Tower Bridge

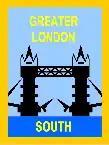
Tower Bridge shown on the badge of Greater London South Scouts

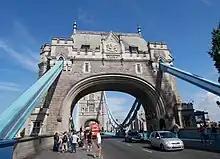
The south arch of Tower Bridge

During the first twelve months after the opening of the bridge, the average stoppage of road traffic at each bridge lift was six minutes. The average number of vehicles crossing the bridge daily was about 8,000.